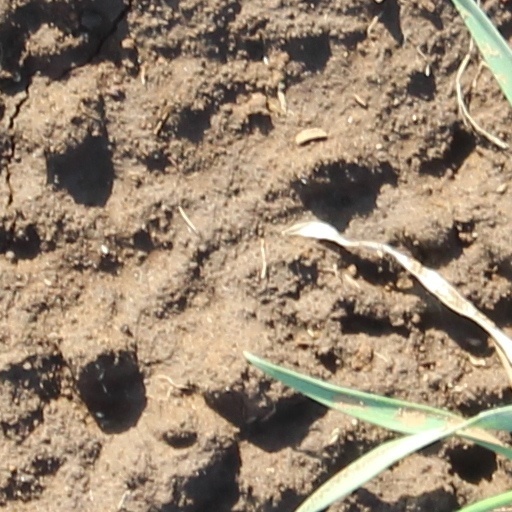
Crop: wheat